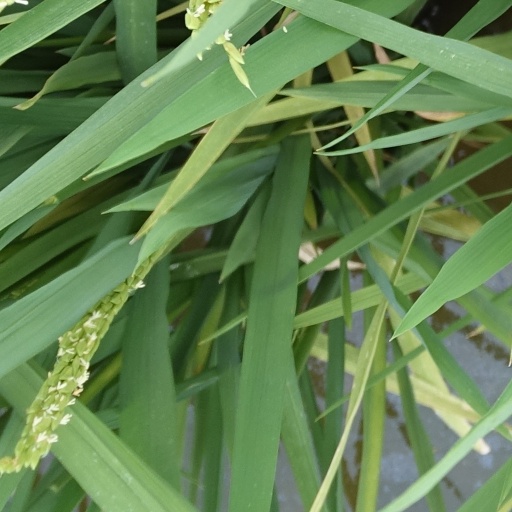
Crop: rice